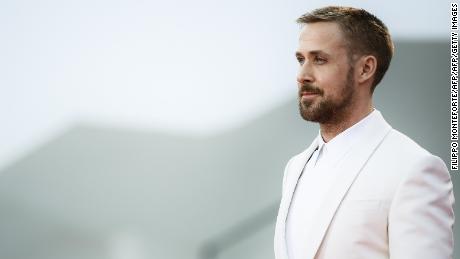
Gender: men